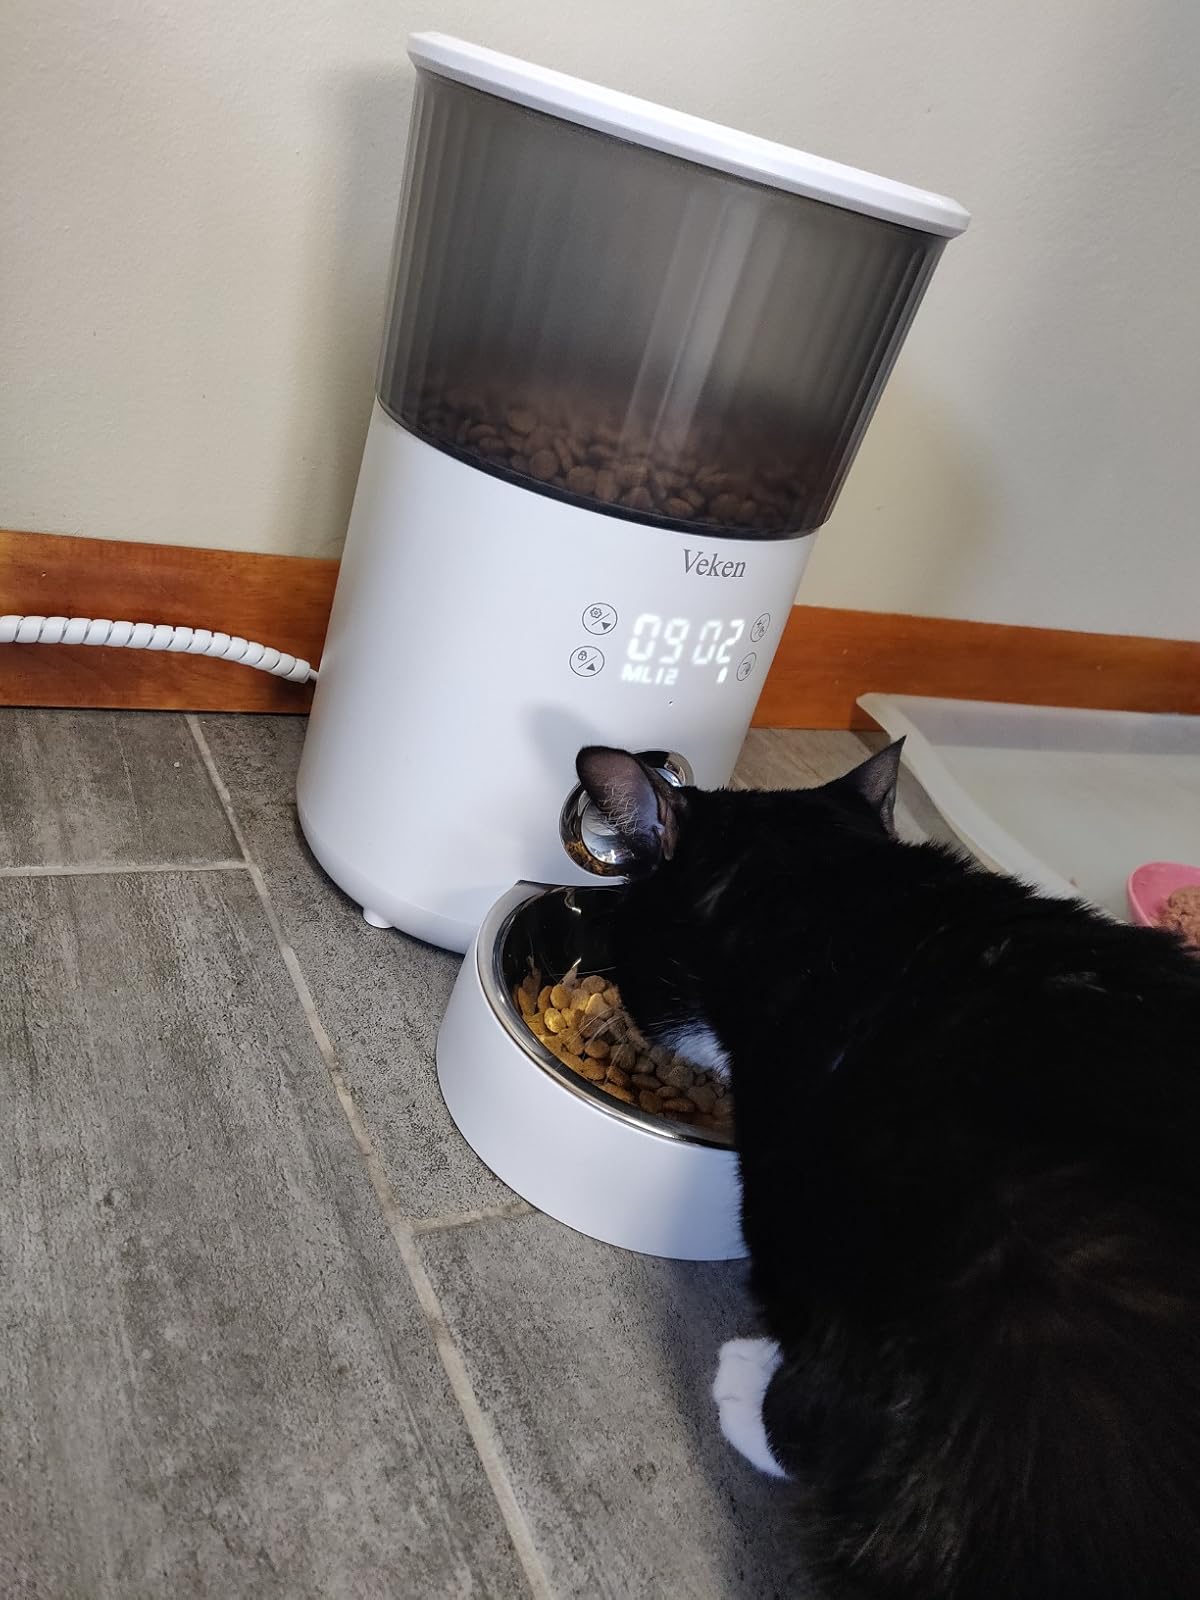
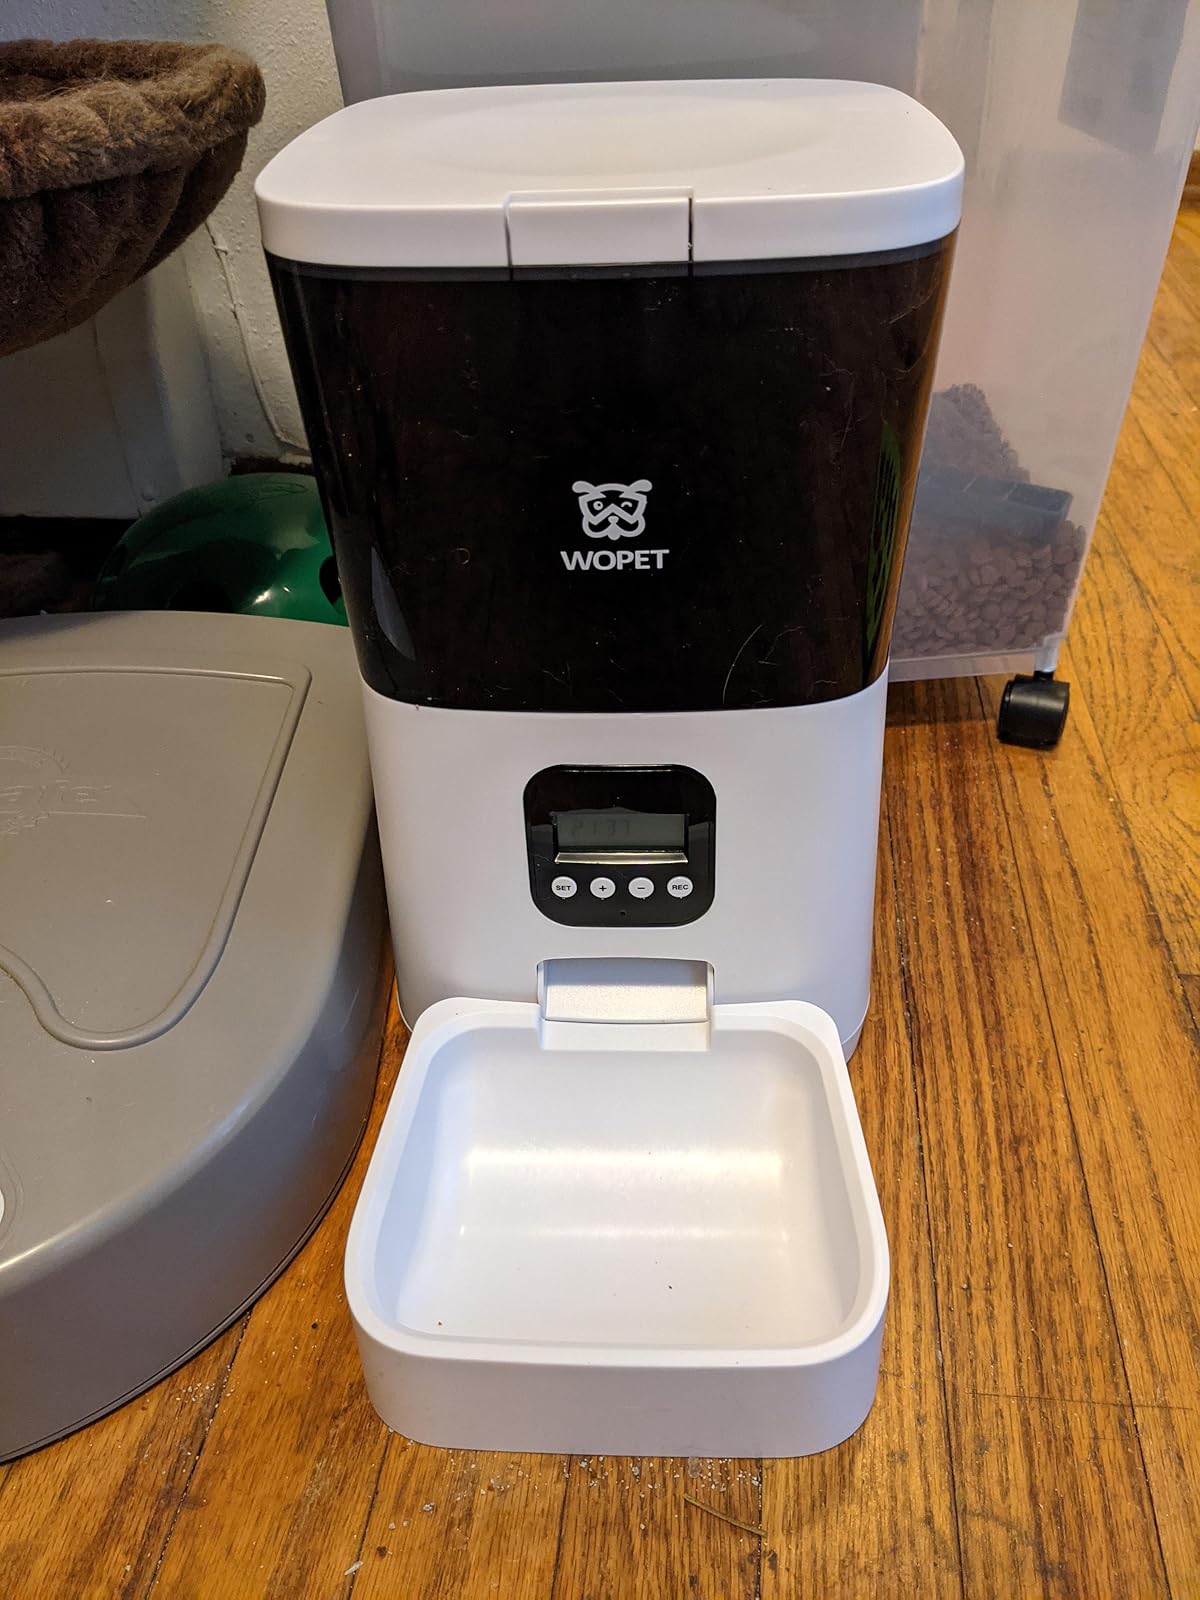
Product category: items_feeder
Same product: no